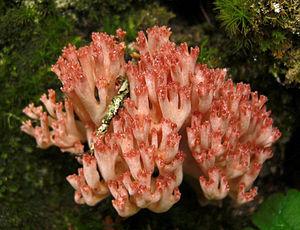
Ramaria botrytis, la Clavaire chou-fleur, est une espèce de champignons comestibles de la famille des Gomphaceae. C'est l'espèce type du genre Ramaria. La partie aérienne, pouvant mesurer 15 cm de diamètre et 20 cm de hauteur, ressemble à du corail. Son pied massif porte des branches denses, divisées au sommet en plusieurs petits rameaux, d'abord blanchâtres, mais devenant chamois ou bruns en vieillissant, avec des pointes roses à rougeâtres. La chair est épaisse et blanche. Les spores, jaunâtres, montrent des stries longitudinales caractéristiques. De forme elliptique, elles mesurent environ 13,8 sur 4,7 micromètres.